Wilhelm von Biela

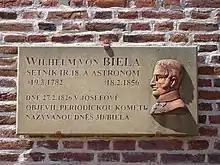
Memorial plaque in Josefov

Baron Wilhelm von Biela (March 19, 1782 – February 18, 1856) was a German-Austrian military officer and amateur astronomer.